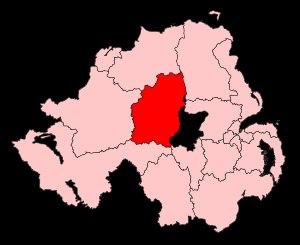
Mid Ulster est une circonscription électorale britannique d'Irlande du Nord. Comme son nom l'indique, elle est située au centre de l'Ulster.